Tench Ringgold

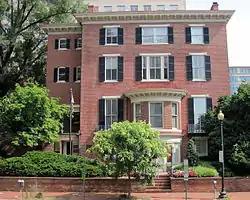
Contemporary picture of the Ringgold-Carroll house.

In 1825, Ringgold built a grand house in the capital; now known as the Ringgold-Carroll House. Here, Ringgold would entertain Washington luminaries and build political connections. Boarders in the house during Ringgold's residency included Supreme Court Justices John Marshall and Joseph Story, both of whom considered Ringgold a friend. Today, the house has been designated as an historic property and is listed on the National Register of Historic Places.